Toronto Maple Leafs

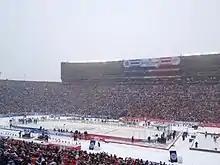
The Red Wings hosted the Maple Leafs at the 2014 NHL Winter Classic in Michigan Stadium in Ann Arbor.

The Detroit Red Wings and the Maple Leafs are both Original Six teams, playing their first game together in 1927. From 1929 to 1993, the teams met each other in the 16 playoff series, as well as seven Stanley Cup Final. Meeting one another a combined 23 times in the postseason, they have played each other in more playoff series than any other two teams in NHL history except for the Bruins and Canadiens who have played a total of 34 playoff series against each other. Overlapping fanbases, particularly in markets such as Windsor, Ontario, and the surrounding Essex County, have added to the rivalry.